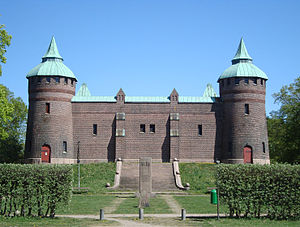
Ringstorp Vandtårn
Ringstorps vandtårn
Ringstorp Vandtårn blev opført i 1904 på Ringstorpshøjen i bydelen Ringstorp i Helsingborg. Bygningen er udformet sådan at den efterligner et middelalderligt borganlæg og kaldes derfor i folkemunde for "Borgen".